Wake Island

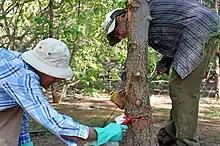
Ecologists on Wake Atoll spraying herbicide into the bark of an invasive ironwood tree, 2017.

The U.S. Coast Guard Loran station had a staff of about ten people. It operated from 1950 to 1978, with facilities rebuilt on Peale Island by 1958. Originally, the staff lived on Wake and commuted to the Loran station on Peale across the bridge; the Loran equipment was in a Quonset hut. However, after 1958, new modern facilities were all built on Peale. The cargo ship USCGC Kukui supported the construction of the new LORAN facilities, arriving at the island in 1957.